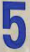
Number: 5